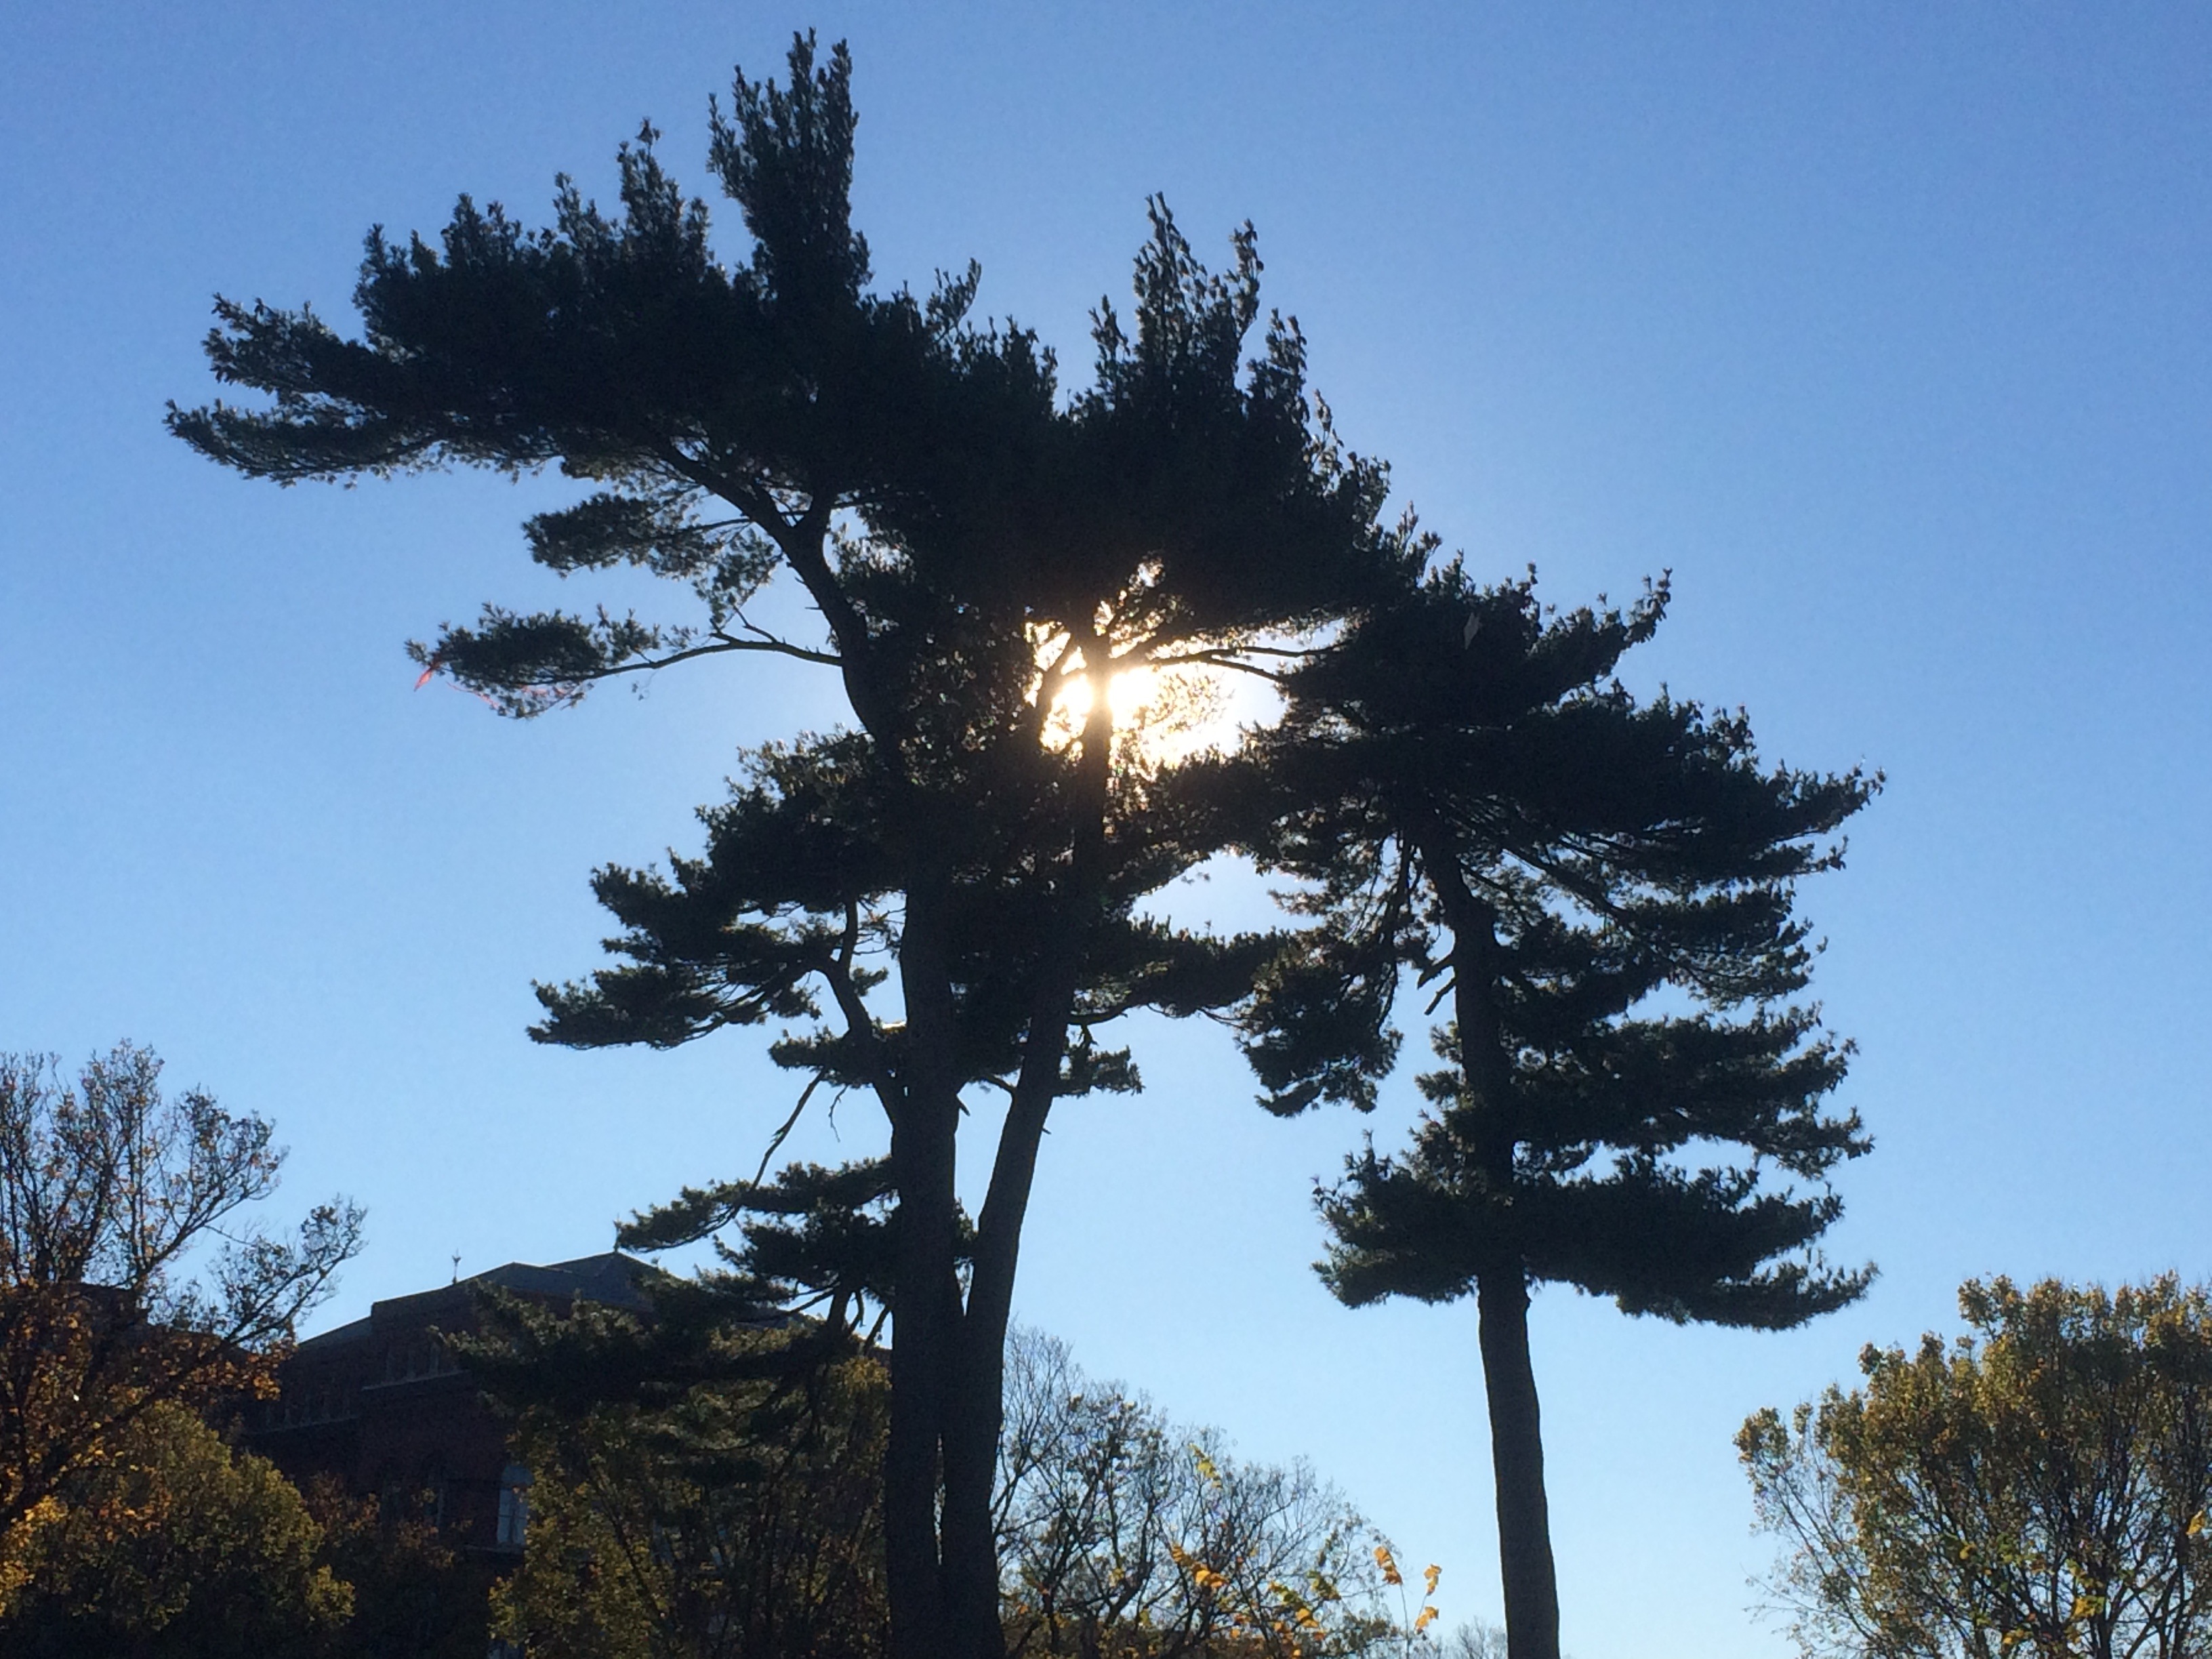
tree, nature, branch, plant, sky, pine, fir, conifer, spruce, mexico, larch, ecosystem, mexico city, pine family, woody plant, land plant, arecales